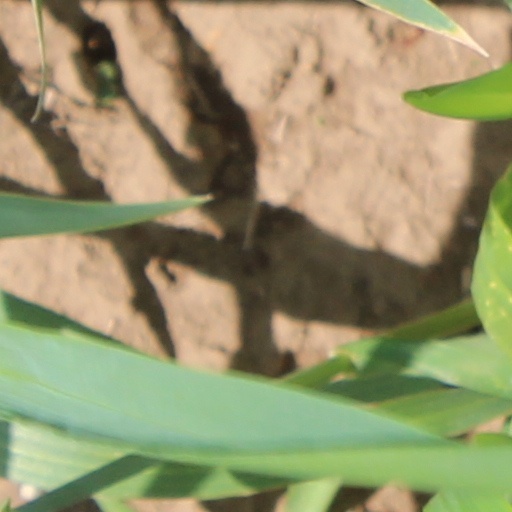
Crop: wheat